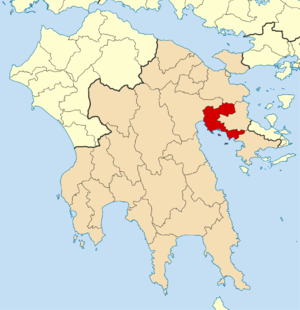
Le dème des Naupliens est un dème de la périphérie du Péloponnèse, dans le district régional d'Argolide, en Grèce.
La Grèce est organisée depuis le 1ᵉʳ janvier 2011 en 13 régions et 325 dèmes.